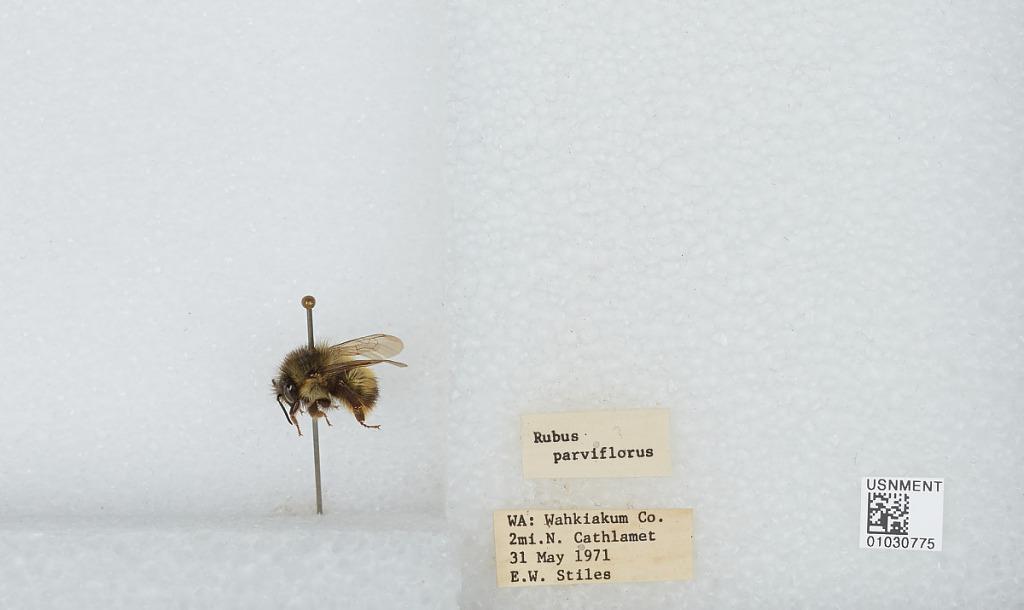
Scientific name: Bombus (Pyrobombus) mixtus Cresson
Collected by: E. Stiles
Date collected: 1971-5-31
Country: United States
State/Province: Washington
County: Wahkiakum
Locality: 2 miles north of Cathlamet
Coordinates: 46.2356, -123.396